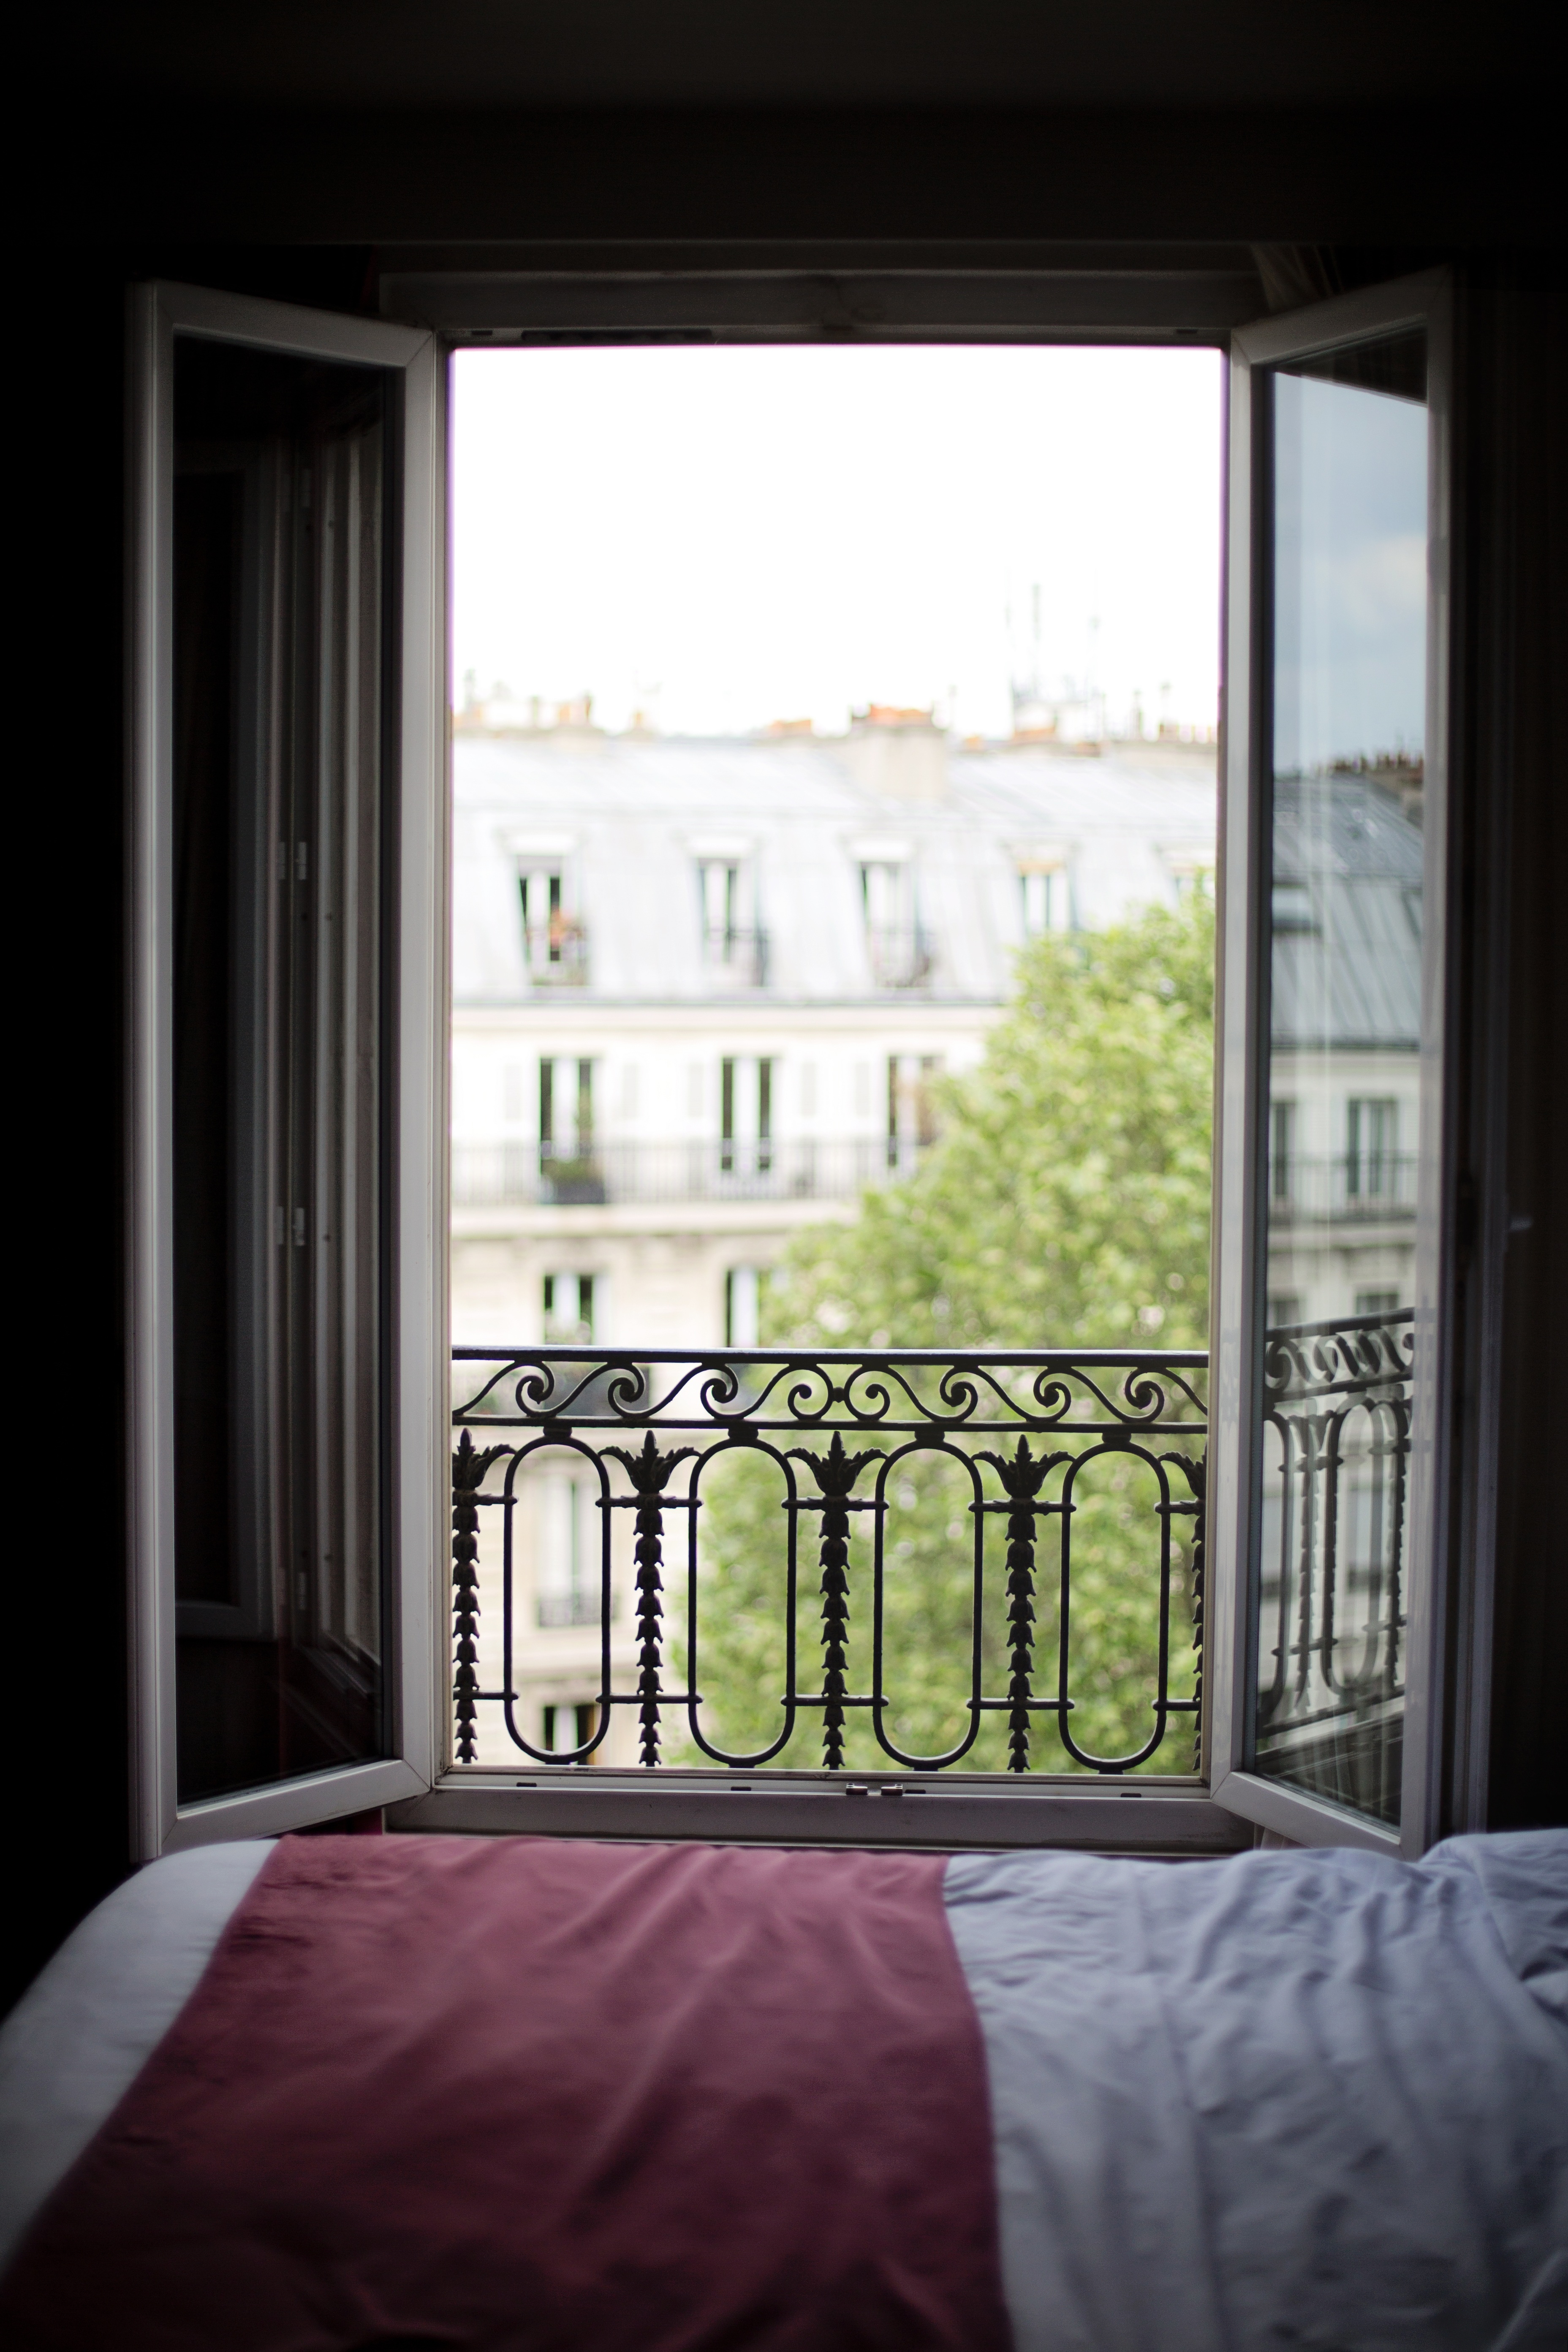
architecture, mansion, house, interior, window, paris, home, france, europe, cottage, curtain, property, living room, room, bedroom, interior design, hotel, bed, estate, bedroom window, window covering